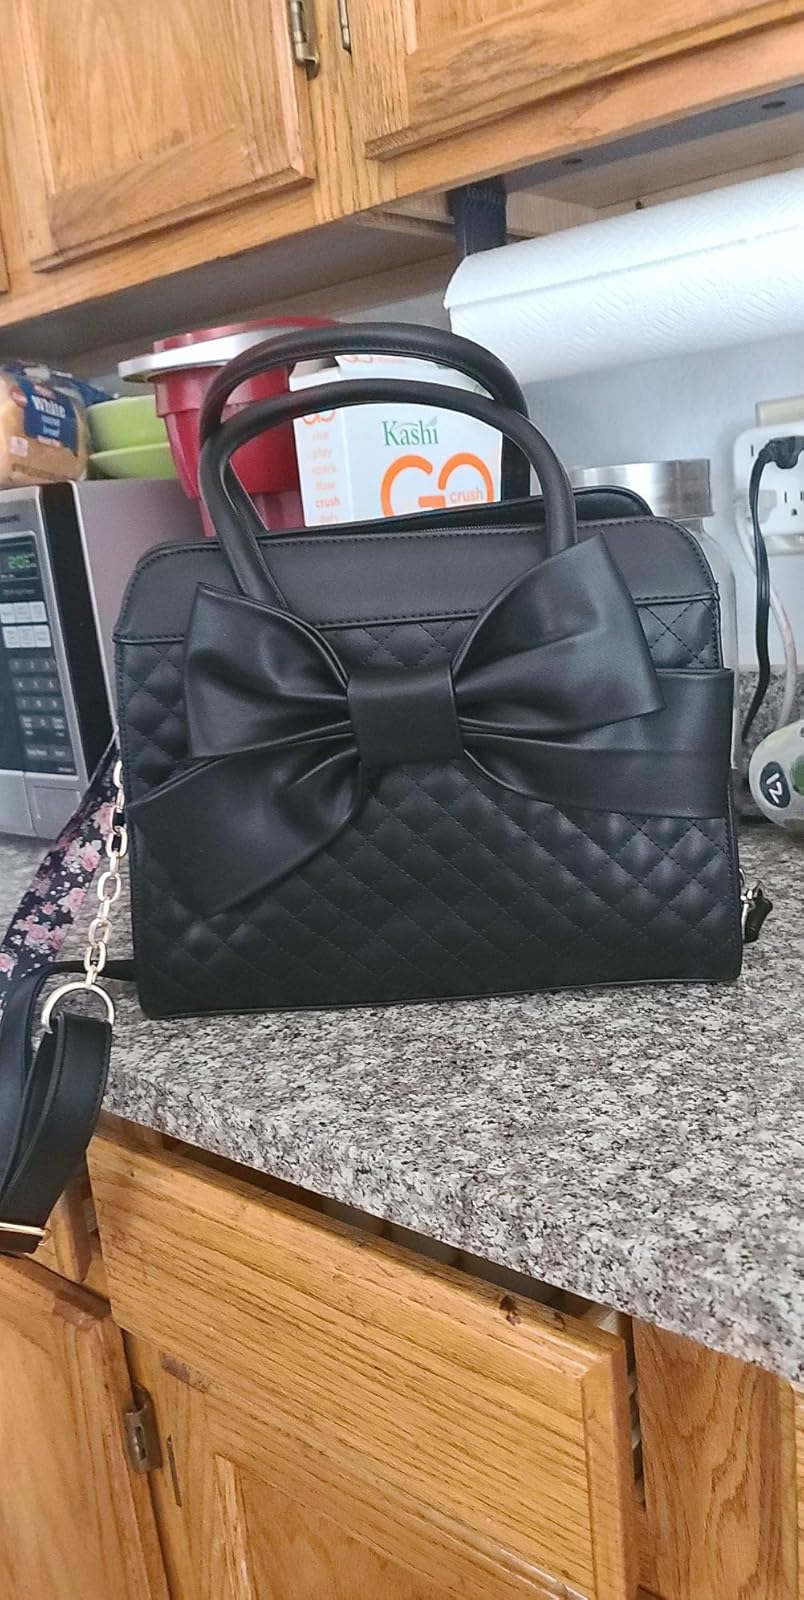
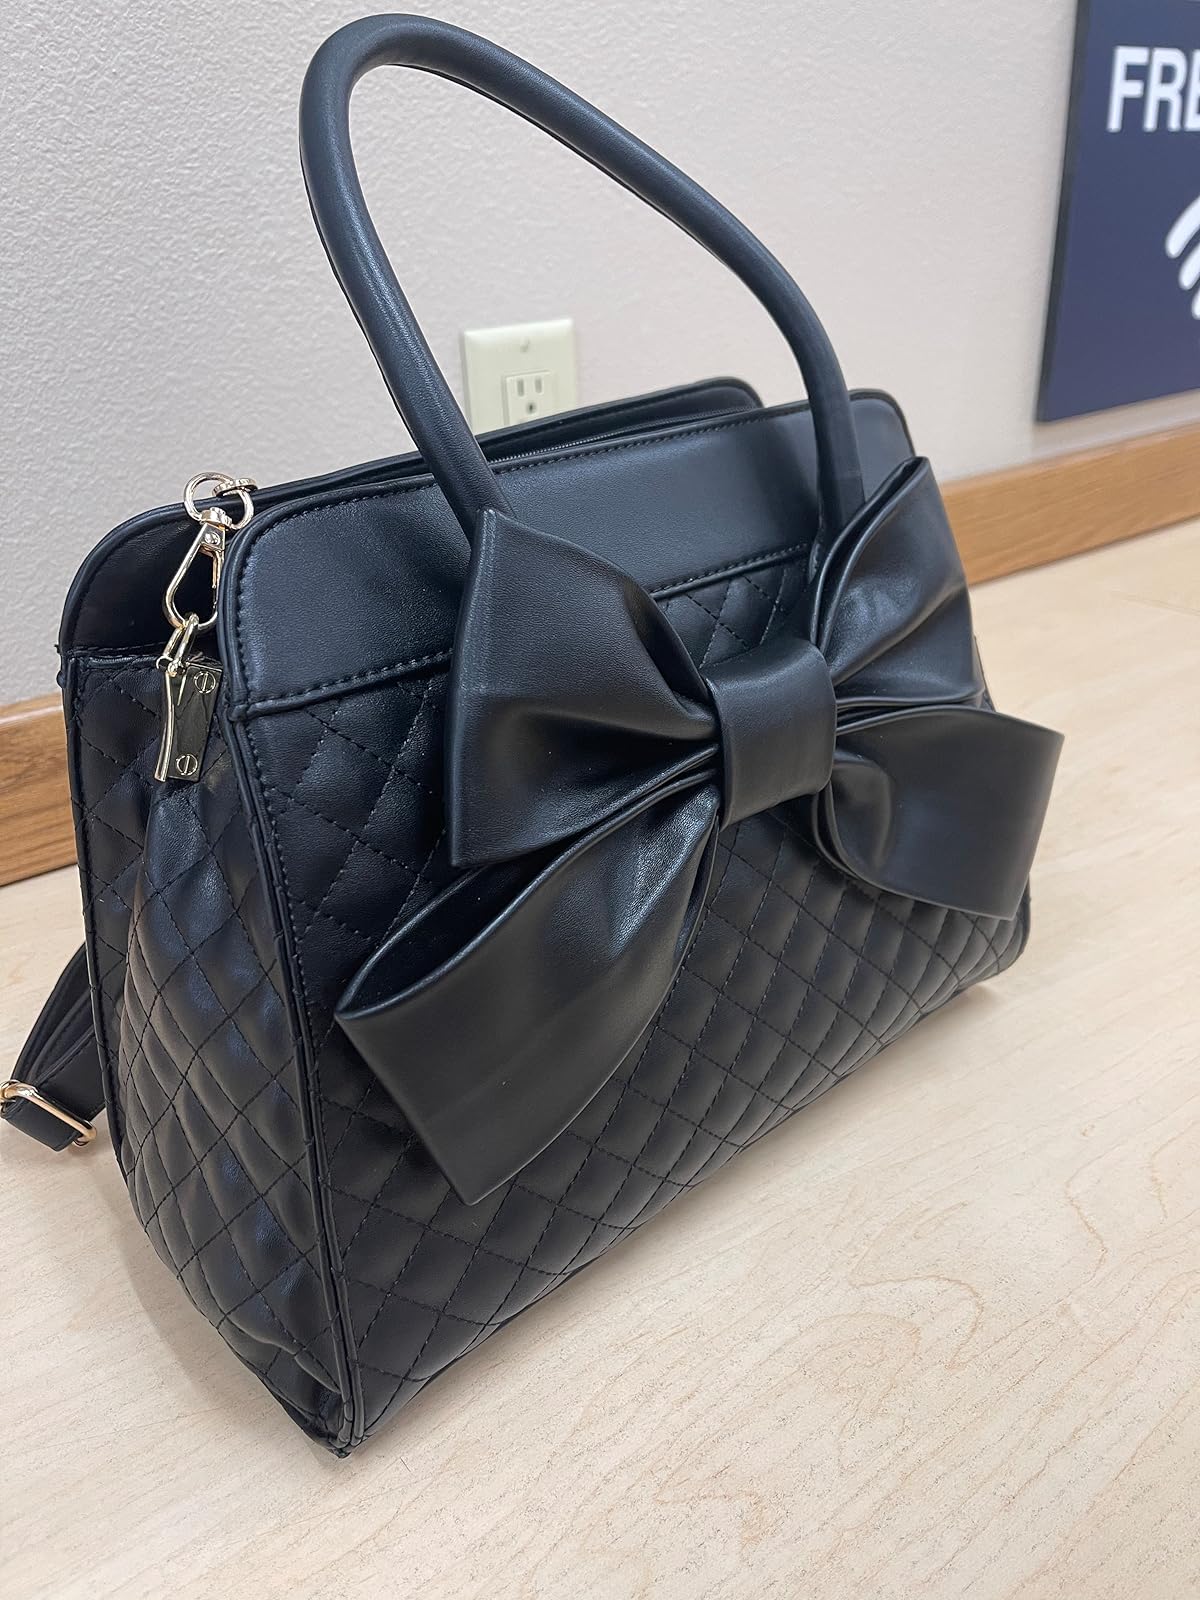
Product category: accessories_handbag
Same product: yes